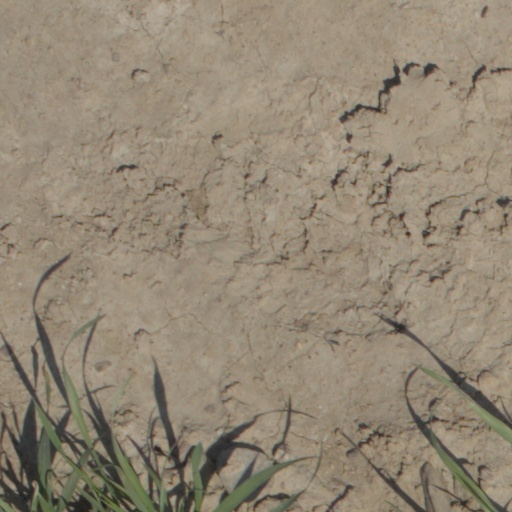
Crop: wheat